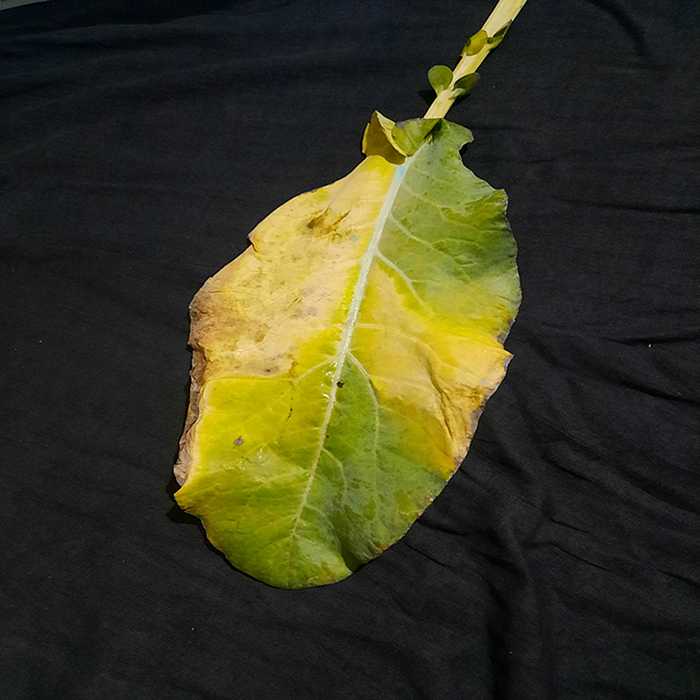
Plant: Cauliflower
Label: Black Rot